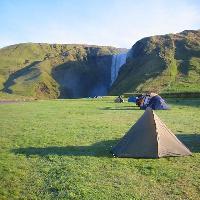
Weather: sun or clear